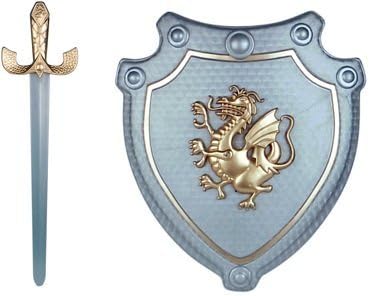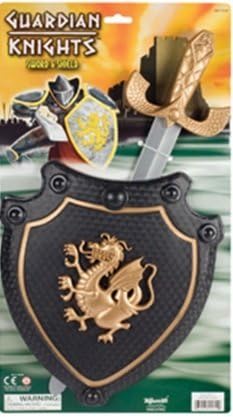
Toysmith Armor Set
Category: Toys & Games
Toysmith's mission is to supply quality toys and gifts while delivering superior customer service to retailers. We offer products in many key categories including: active play, science & discovery, arts & crafts, impulse & novelty toys, and nostalgic retro classics! Since our inception in 1981 our owners, Bill and Nancy Smith, have worked very diligently to grow from a small family business, shipping from their garage, to a large office complex and distribution center that stocks and ships over 1,600 products to more than 6000 accounts. However, our philosophy remains the same: maintaining a strong family work environment while offering the best selection and quality of products together with the highest standards of service to all our customers.
Features: Educational toys that help children learn | Made using safe and high quality materials | Toys for all age groups